Rogers: The Musical

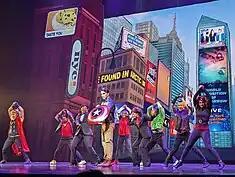
Avengers cast of the Disney California Adventure performance

"Rogers: The Musical" chronicles the life of Steve Rogers / Captain America from his origins in the 1940s until the events of the film "" (2019), based on information known to the public in the Marvel Cinematic Universe (MCU). It contains intentional plot inaccuracies such as the presence of Scott Lang / Ant-Man during the Battle of New York.